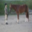
Label: horse